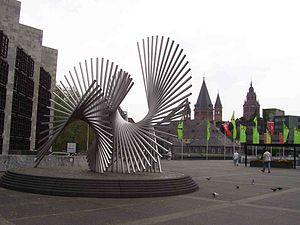
L'Hôtel de ville de Mayence est le siège administratif de la municipalité de Mayence, en Allemagne.